British Rail Class 02

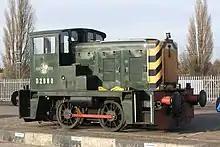
D2860 outside the Great Hall in the National Rail Museum

D2860 was withdrawn in 1970, and four years later was picked for use in the National Railway Museum as a shunting locomotive, where it still resides today and is labelled as preserved.